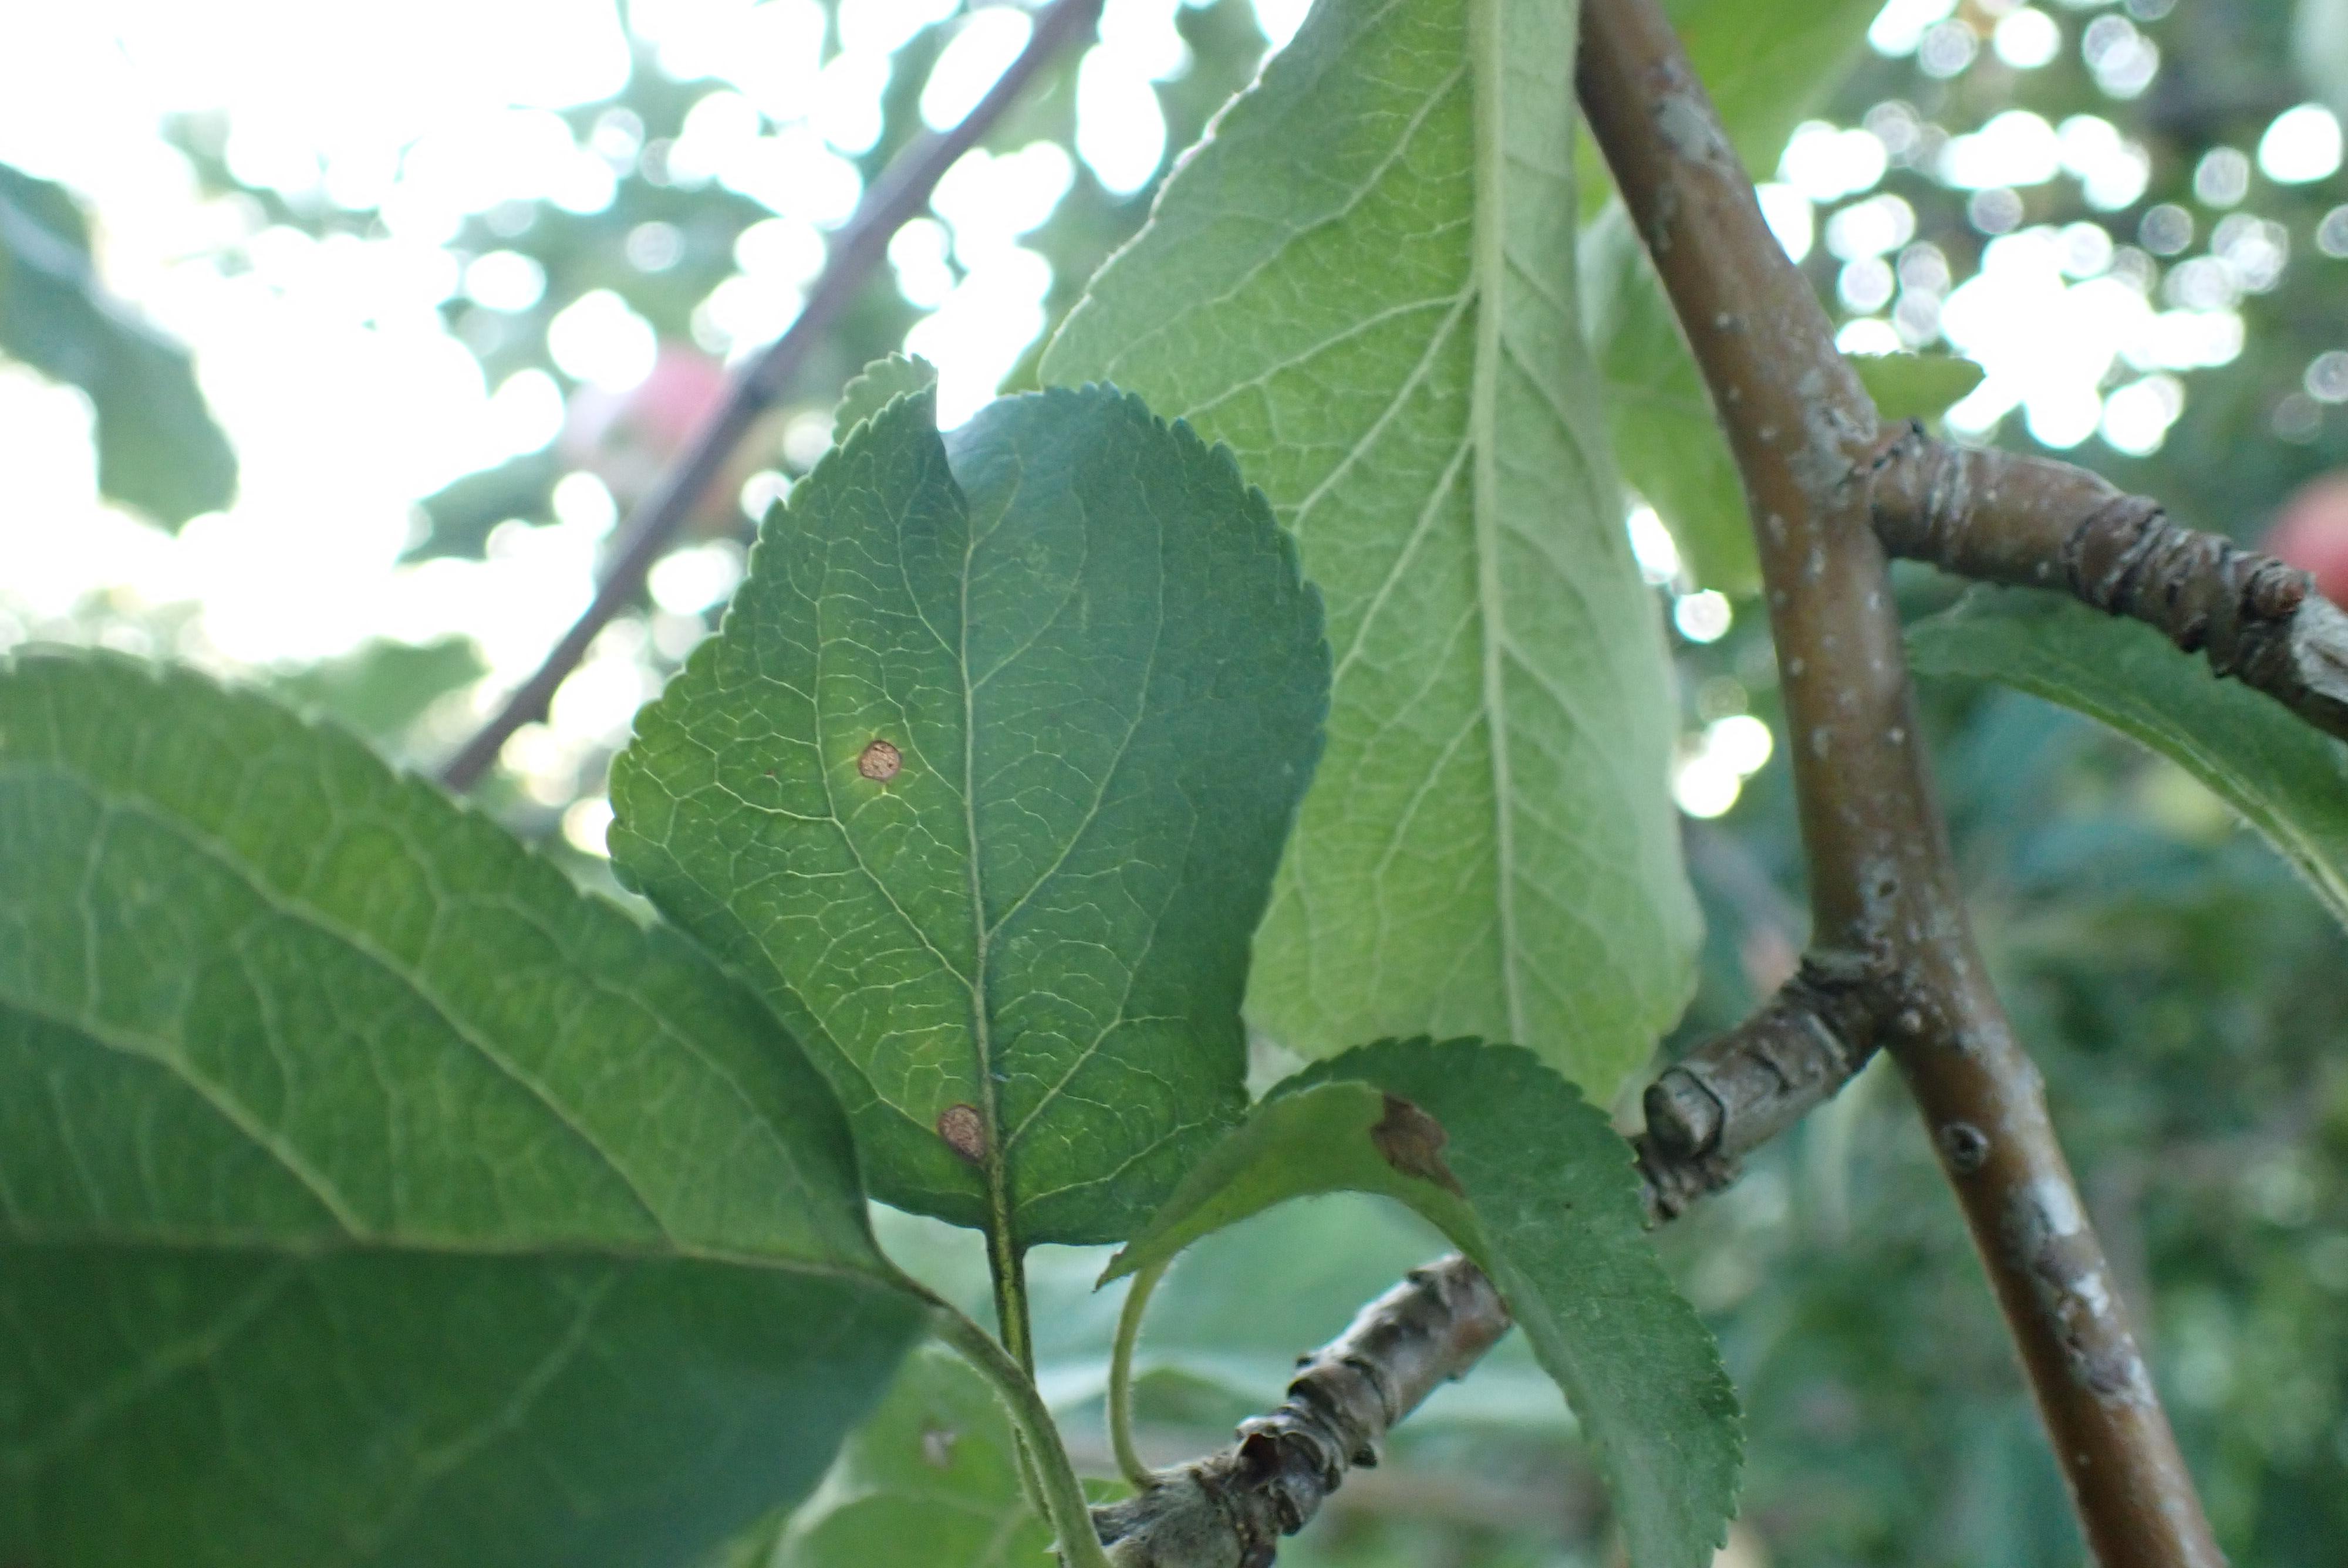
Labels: frog_eye_leaf_spot